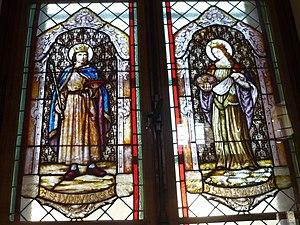
Vitraux de Saint-Louis et Sainte-Elisabeth de Théophile Bohl (atelier de vitraux Haguenau, Alsace, années 20) dans la chapelle de l'ancien hôpital de Haguenau devenue l'Espace Saint-Martin.
Haguenau, prononcé Hawenau en dialecte alsacien, est une commune française du département du Bas-Rhin. Sous-préfecture de département, elle fait partie de la région administrative Grand Est.